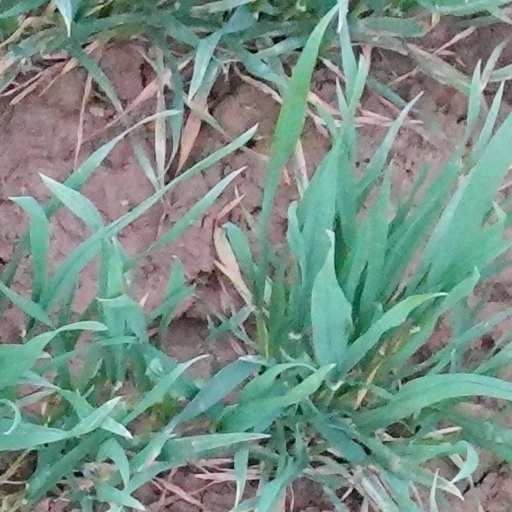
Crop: wheat